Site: brandenburg
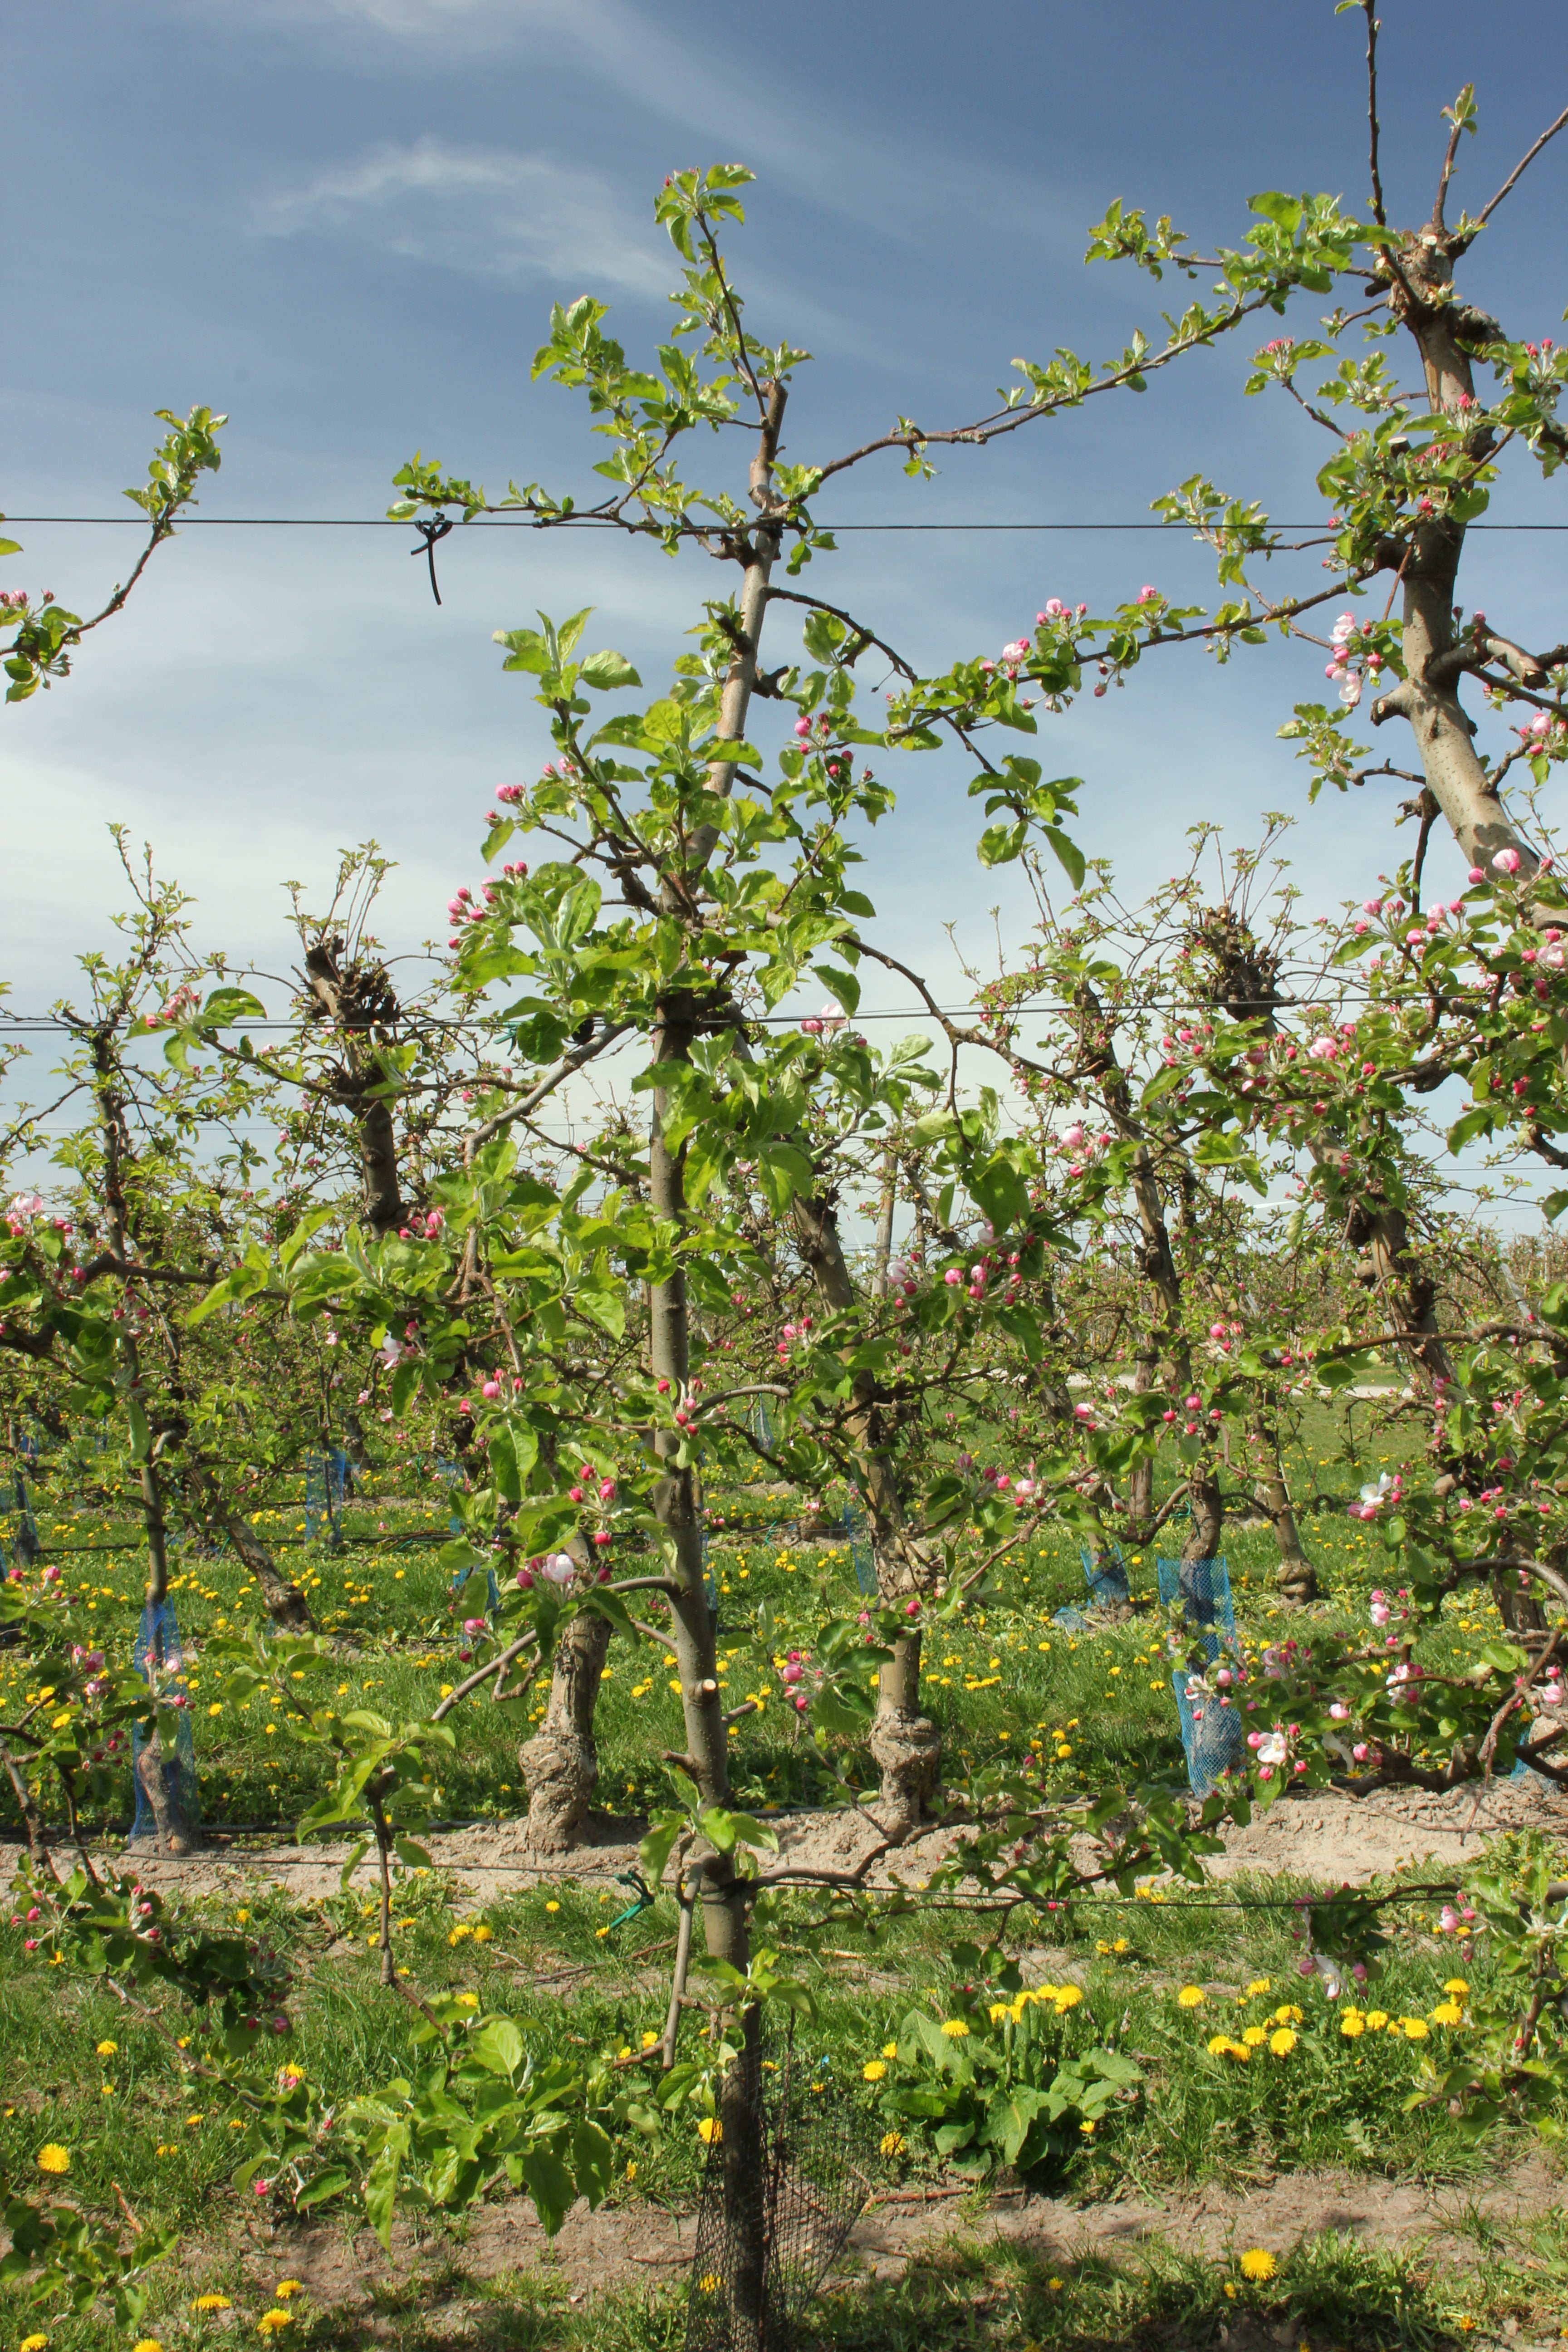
Growth stage (BBCH 57): Inflorescence emergence